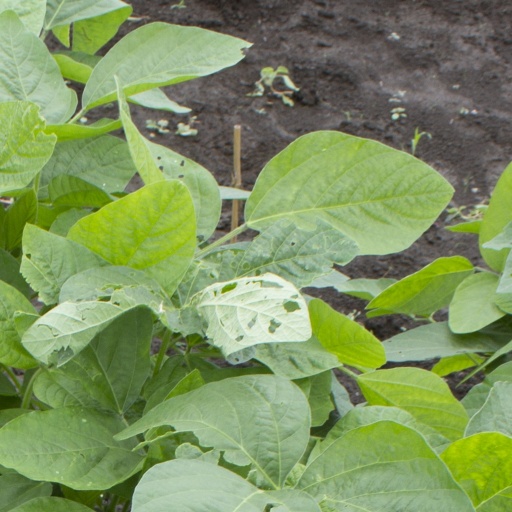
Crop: soybean